Answer in natural language. Is TeddyBear further away or in front of DeskLamp? Choose between the following options: in front or further away
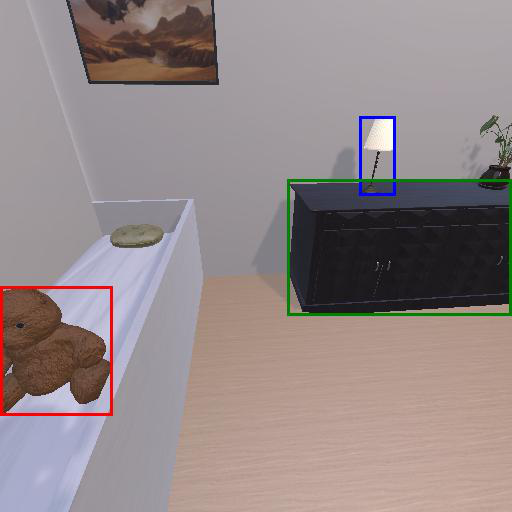
<answer>in front</answer>